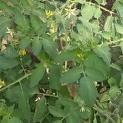
Crop: Tomato
Condition: healthy-leaf